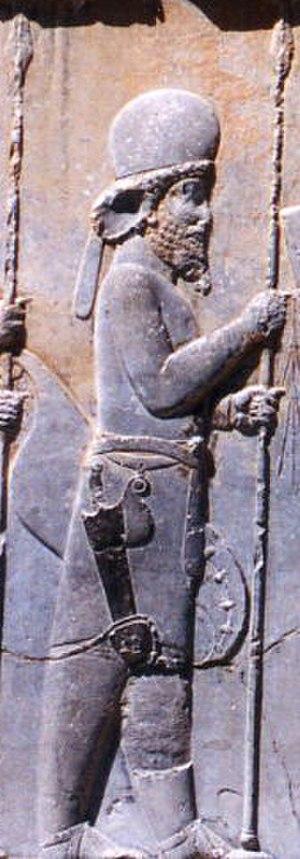
L’acinace ou acinacès est un type de poignard ou de dague d'origine scythe, emprunté par les Perses, qui l'ont popularisé au premier millénaire av. J.-C. Il s'agit d'une arme droite à double tranchant, d'une longueur d'environ 35 à 45 cm ; l'acinace était porté sur le côté droit, attaché à un baudrier.